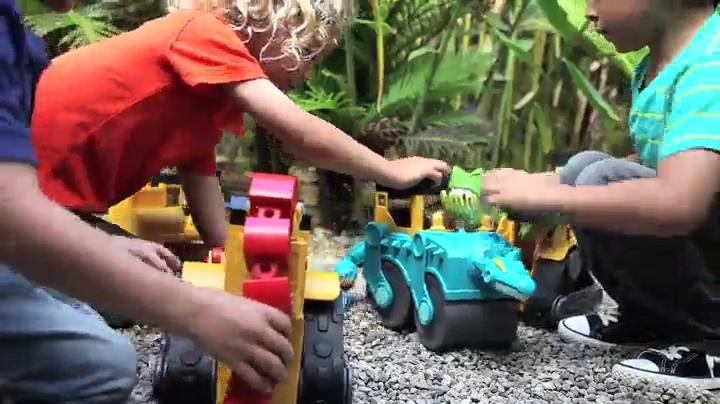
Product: Educational Insights Dino Construction Company T-Rex Skid Loader
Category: Toys & Games | Play Vehicles | Toy Vehicles
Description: A monster truck dino mash up like no other, Wrecker is a mega-mix of the powerful T-Rex and the super-strong skid loader.
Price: $29.60
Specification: ProductDimensions:18x7.8x9.5inches|ItemWeight:3.5pounds|ShippingWeight:3.55pounds(Viewshippingratesandpolicies)|DomesticShipping:ItemcanbeshippedwithinU.S.|InternationalShipping:ThisitemcanbeshippedtoselectcountriesoutsideoftheU.S.LearnMore|ShippingAdvisory:Thisitemmustbeshippedseparatelyfromotheritemsinyourorder.Additionalshippingchargeswillnotapply.|ASIN:B00C87BULQ|Itemmodelnumber:4152|Manufacturerrecommendedage:36months-12years